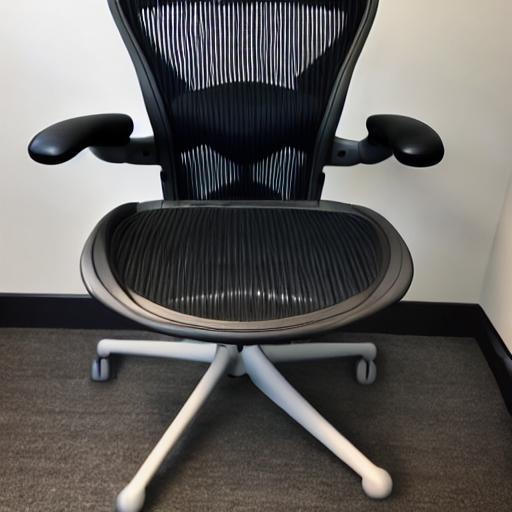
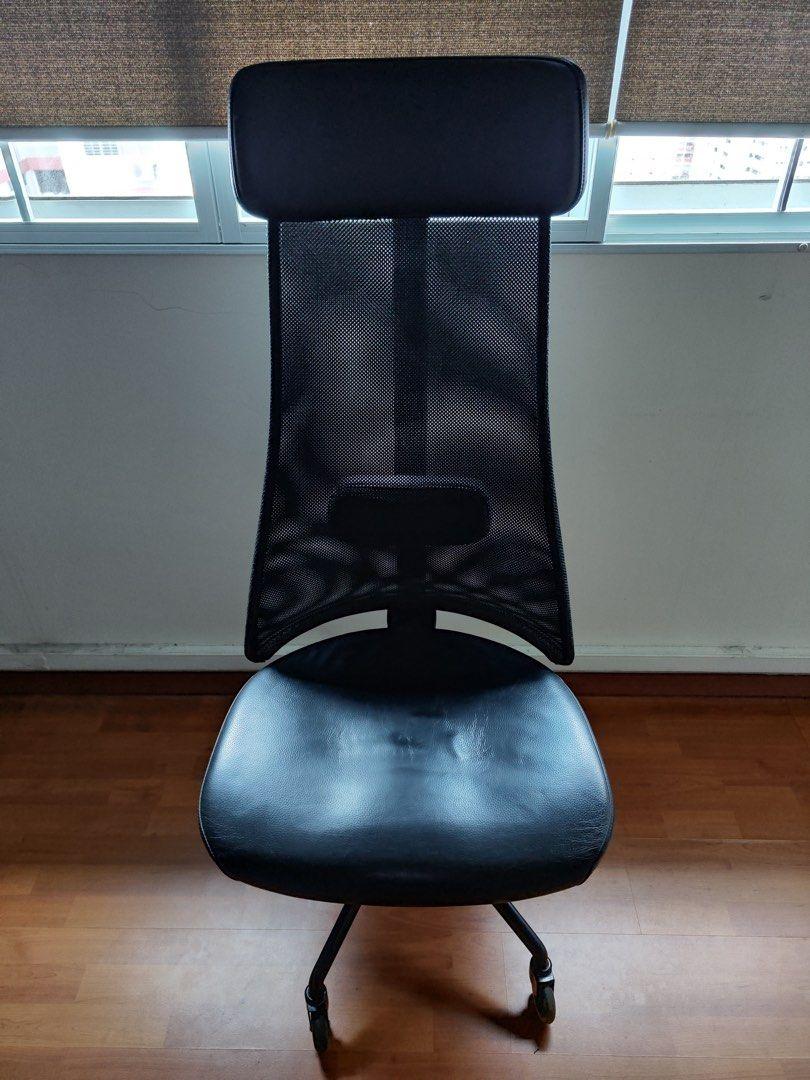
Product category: items_chair
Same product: no